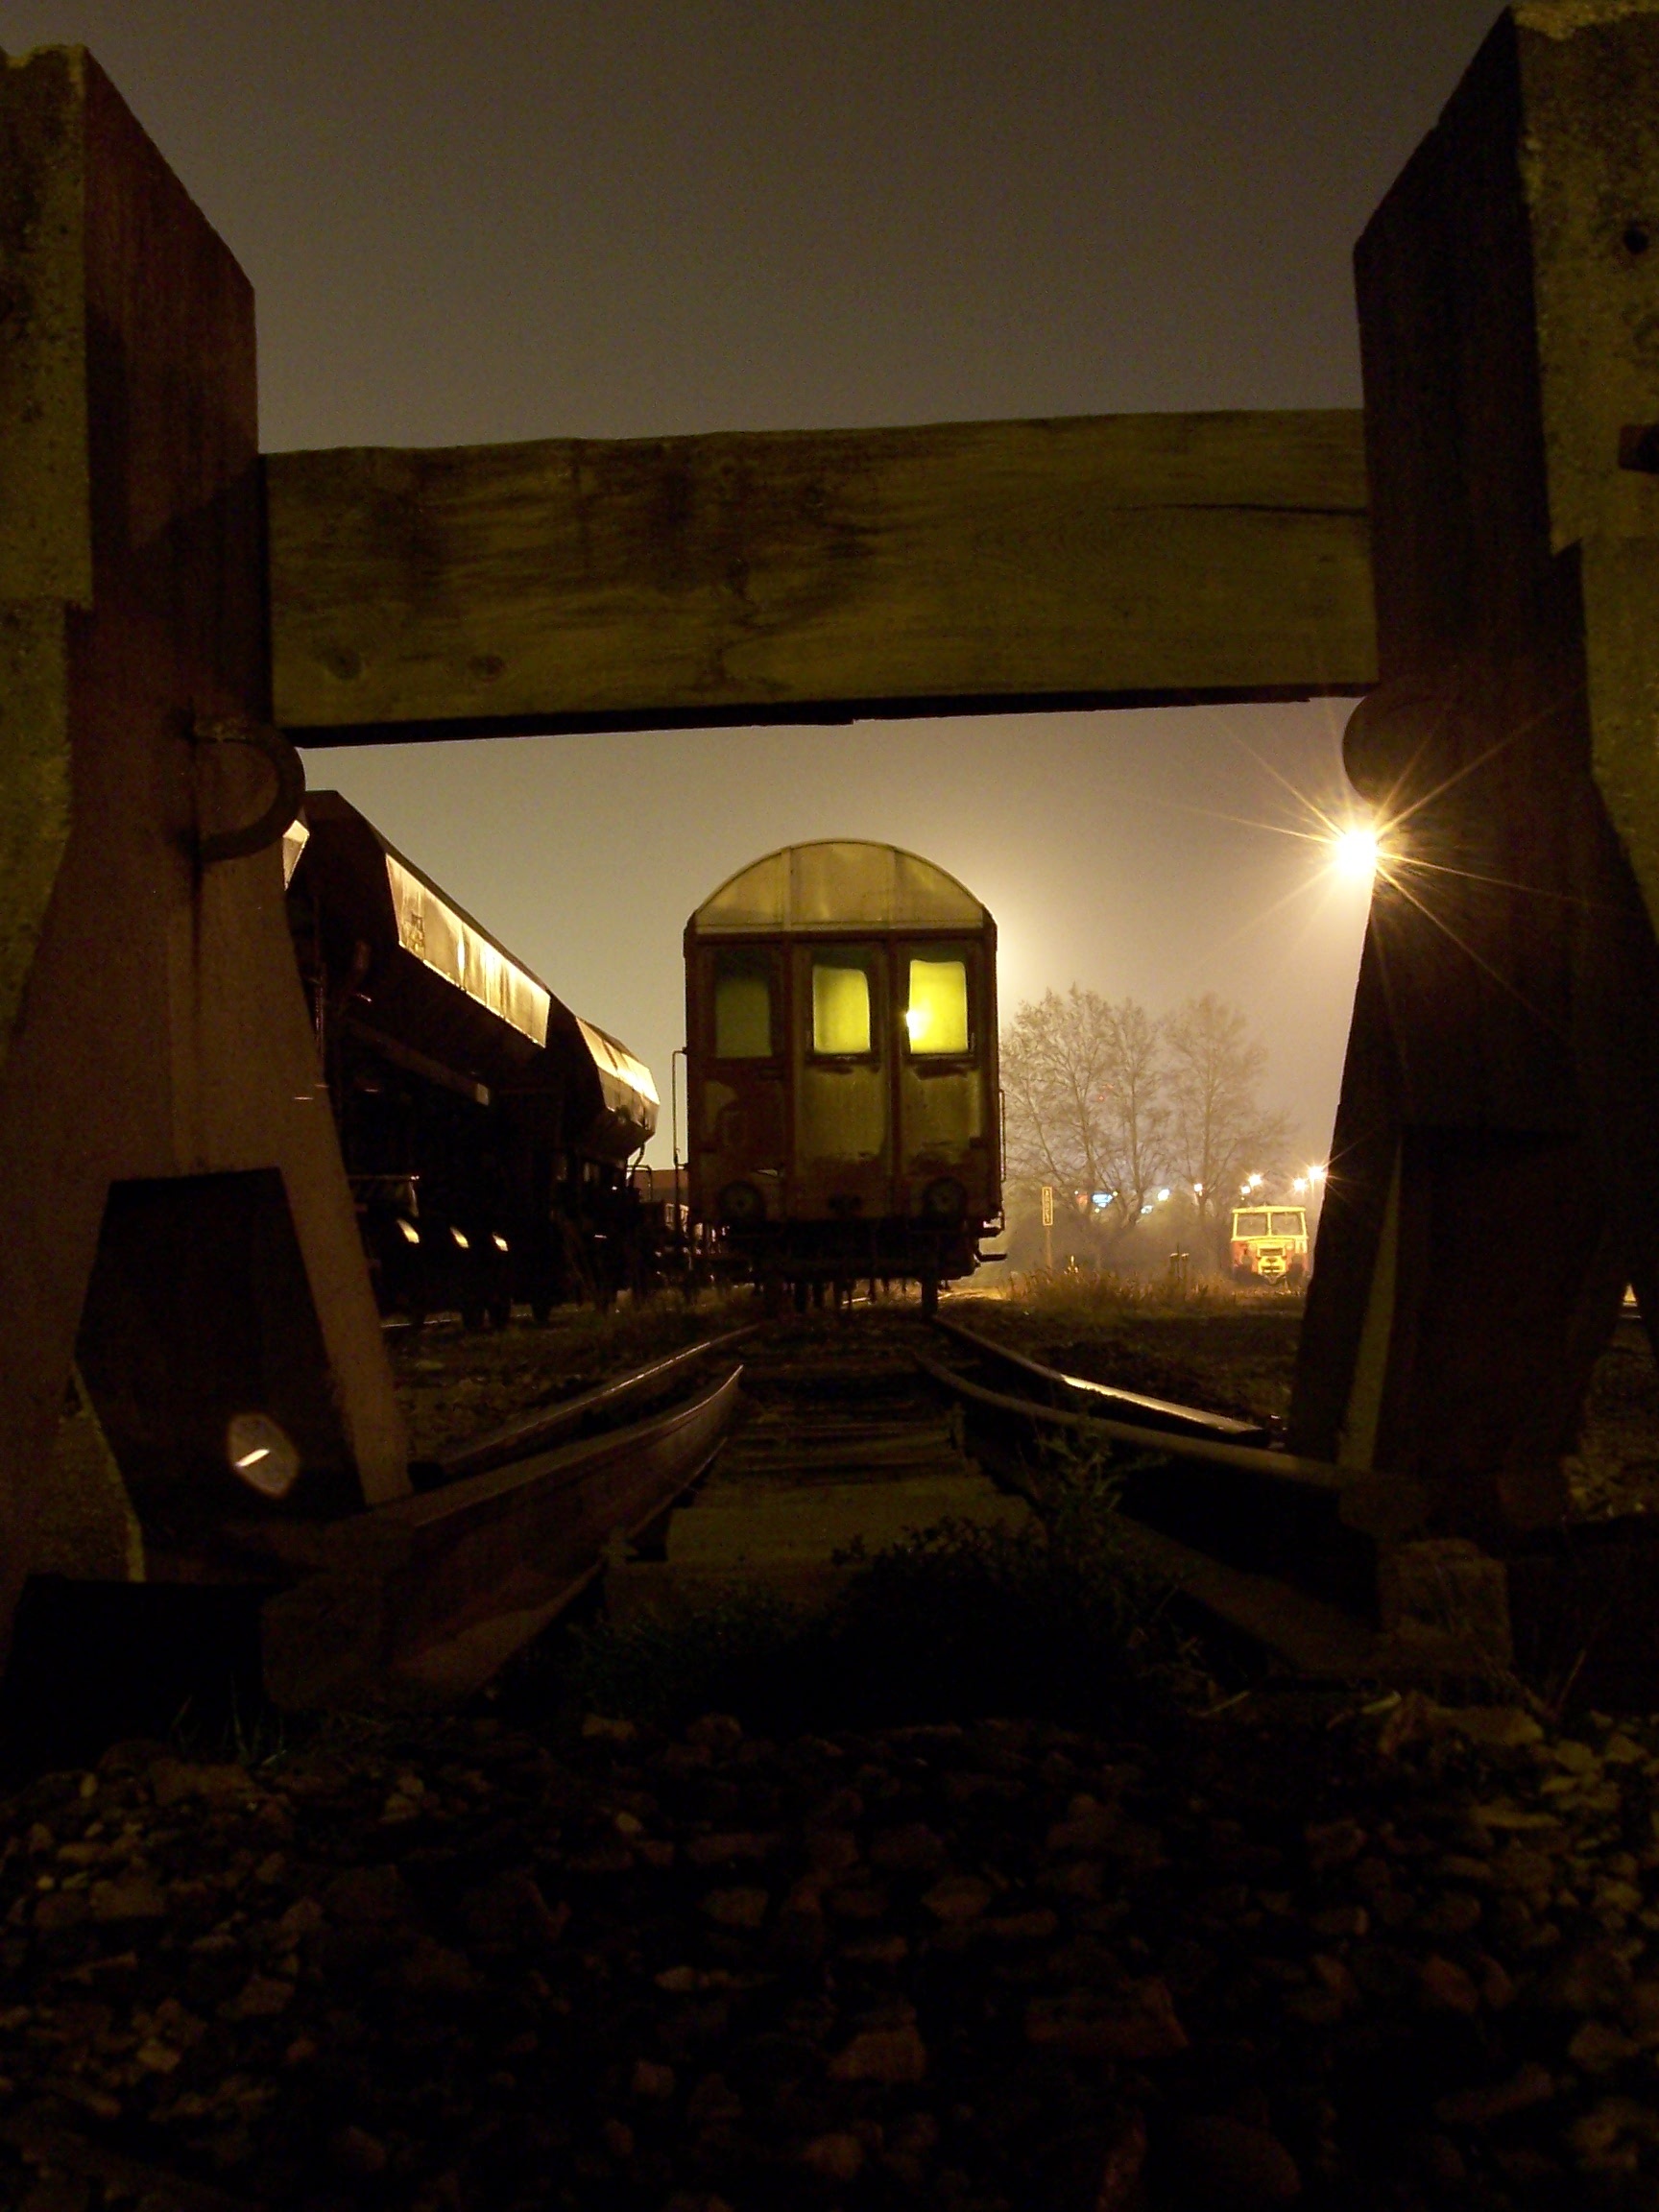
light, night, wagon, sunlight, morning, train, evening, darkness, lighting, screenshot